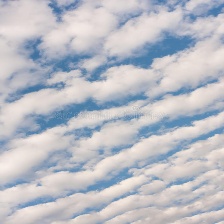
Cloud type: Cirroculumulus